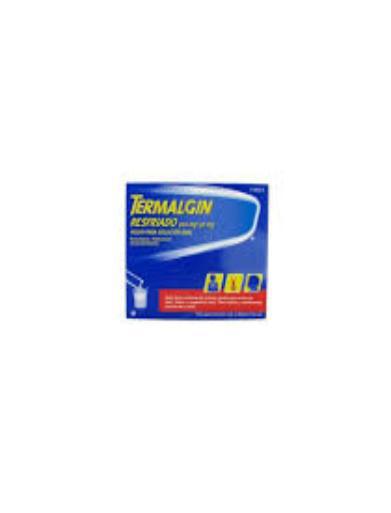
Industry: Medical